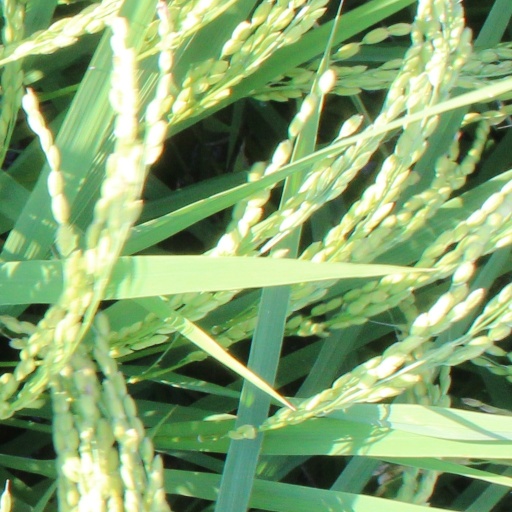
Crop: rice